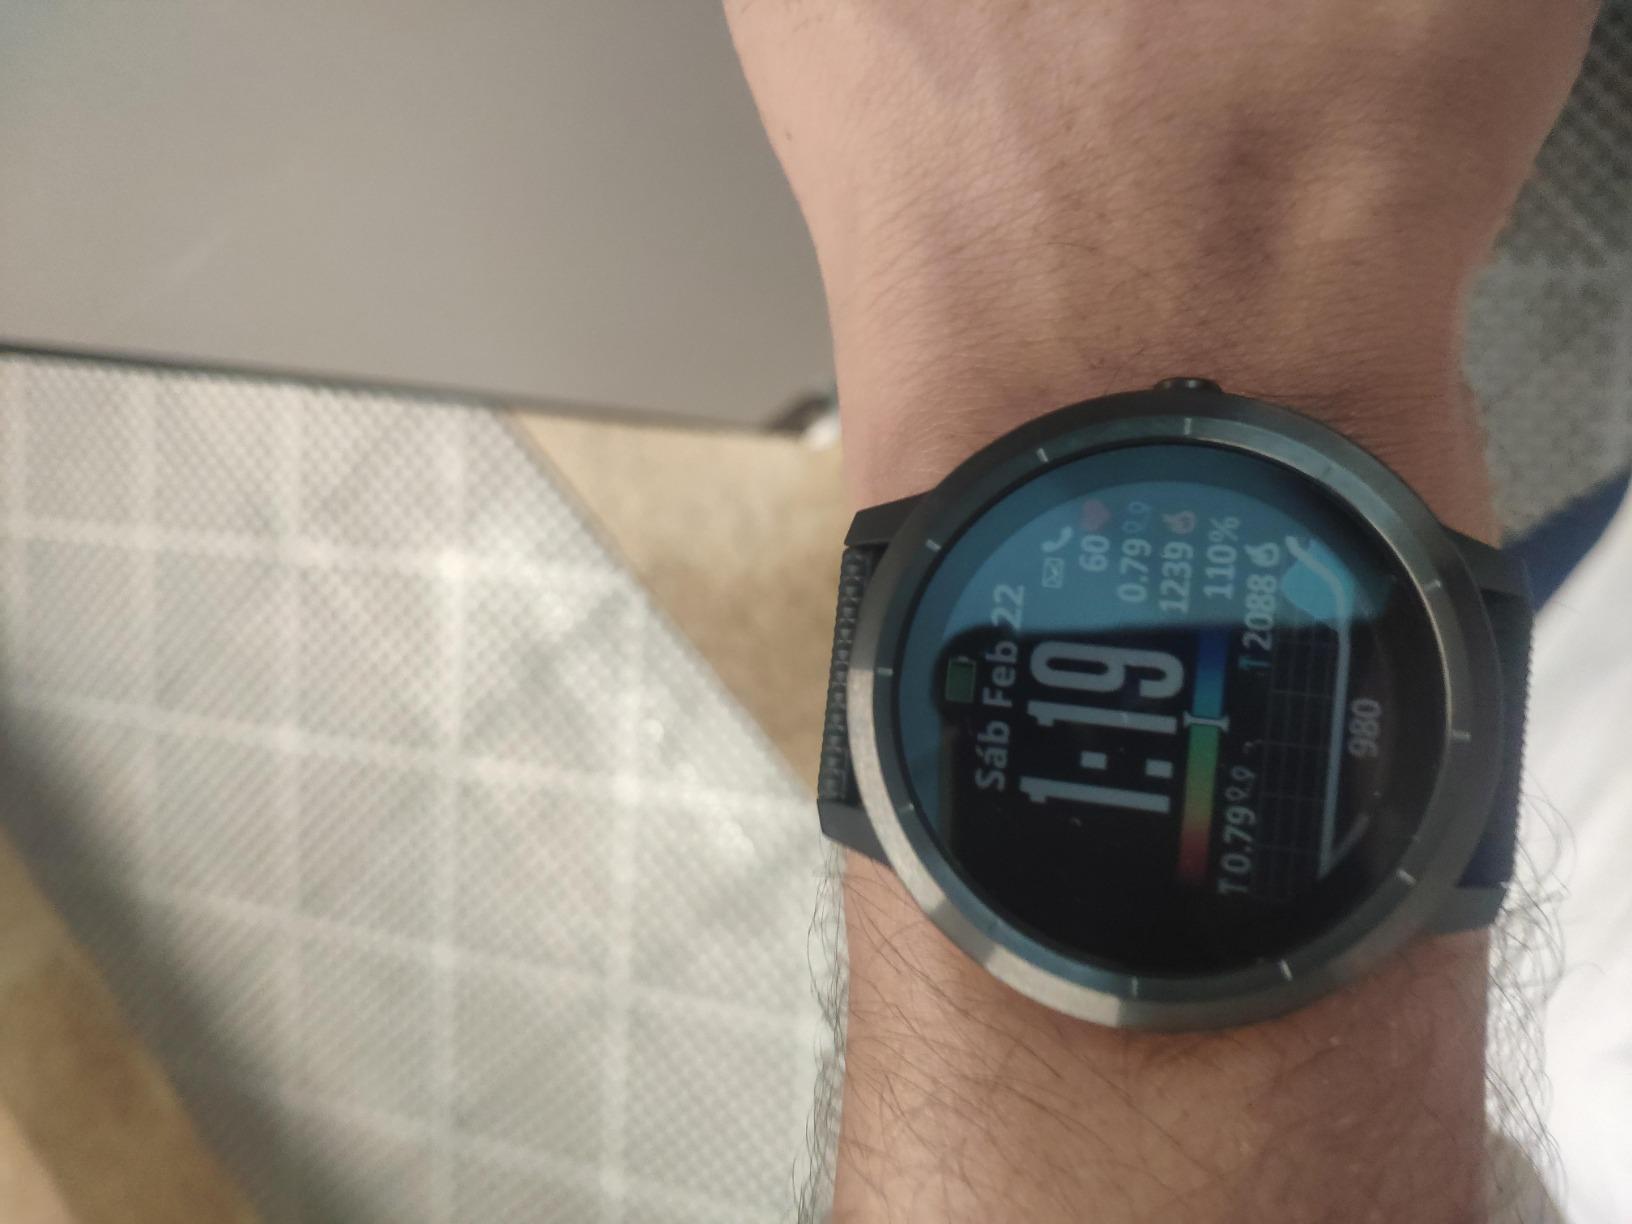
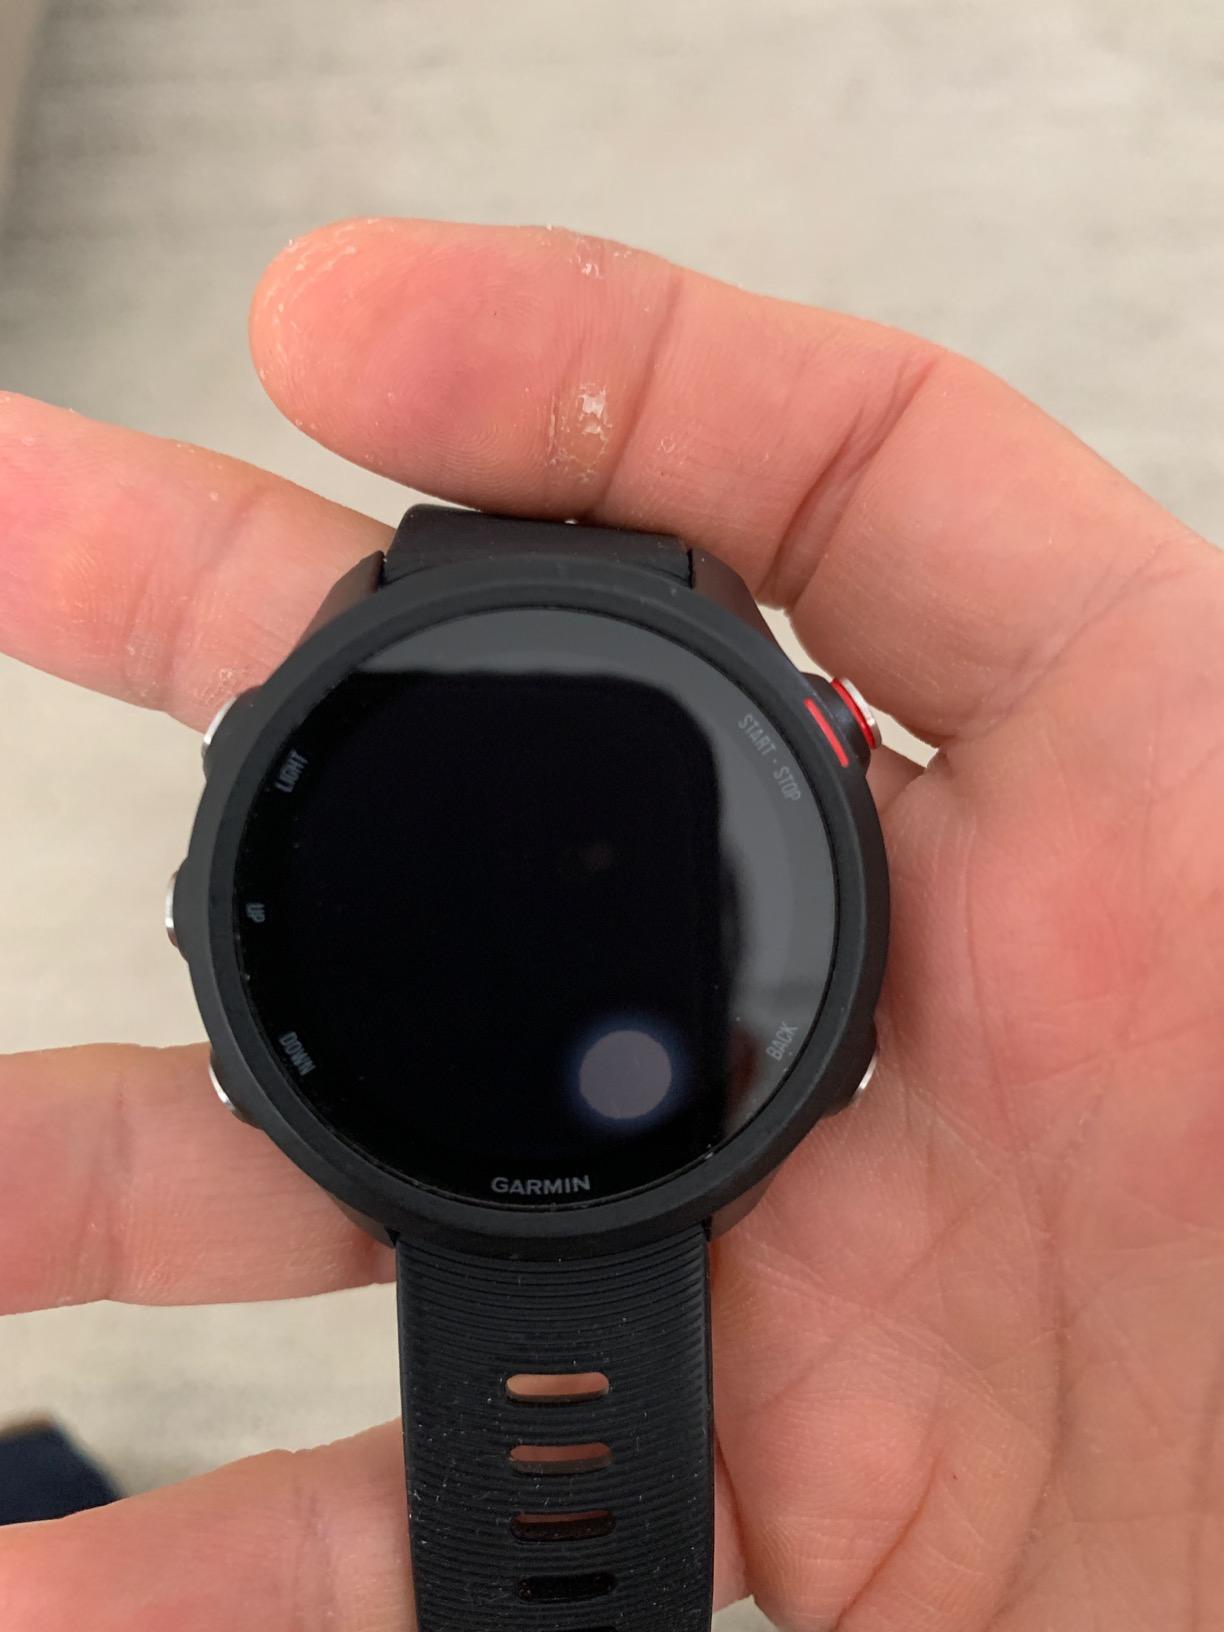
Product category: smartwatch
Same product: no